Ahmet Ertegun

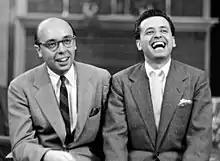
Ahmet (left) with his brother Nesuhi, around 1960

Ahmet Ertegün's great-grandfather, İbrahim Edhem Efendi, was the last sheikh of the . He was the second son of Turkish ambassador Münir Ertegün and Hayrünnisa Rüstem. His father, Münir Ertegün, was a statesman who undertook significant duties and services during the National Struggle period. Ertegun was born Ahmet Munir in Istanbul, Turkey, on July 31, 1923. His mother, Hayrünnisa, was an accomplished musician who played keyboard and stringed instruments. She bought the popular records of the day, to which Ahmet and his brother, Nesuhi, listened. His older brother Nesuhi introduced him to jazz music, taking him at the age of nine to see the Duke Ellington and Cab Calloway orchestras in London. In 1935, Ahmet and his family moved to the US with his father who was appointed as the Ambassador of the Republic of Turkey to the United States. When Ahmet was 14, his mother bought him a record-cutting machine, which he used to compose and add lyrics to instrumental records.